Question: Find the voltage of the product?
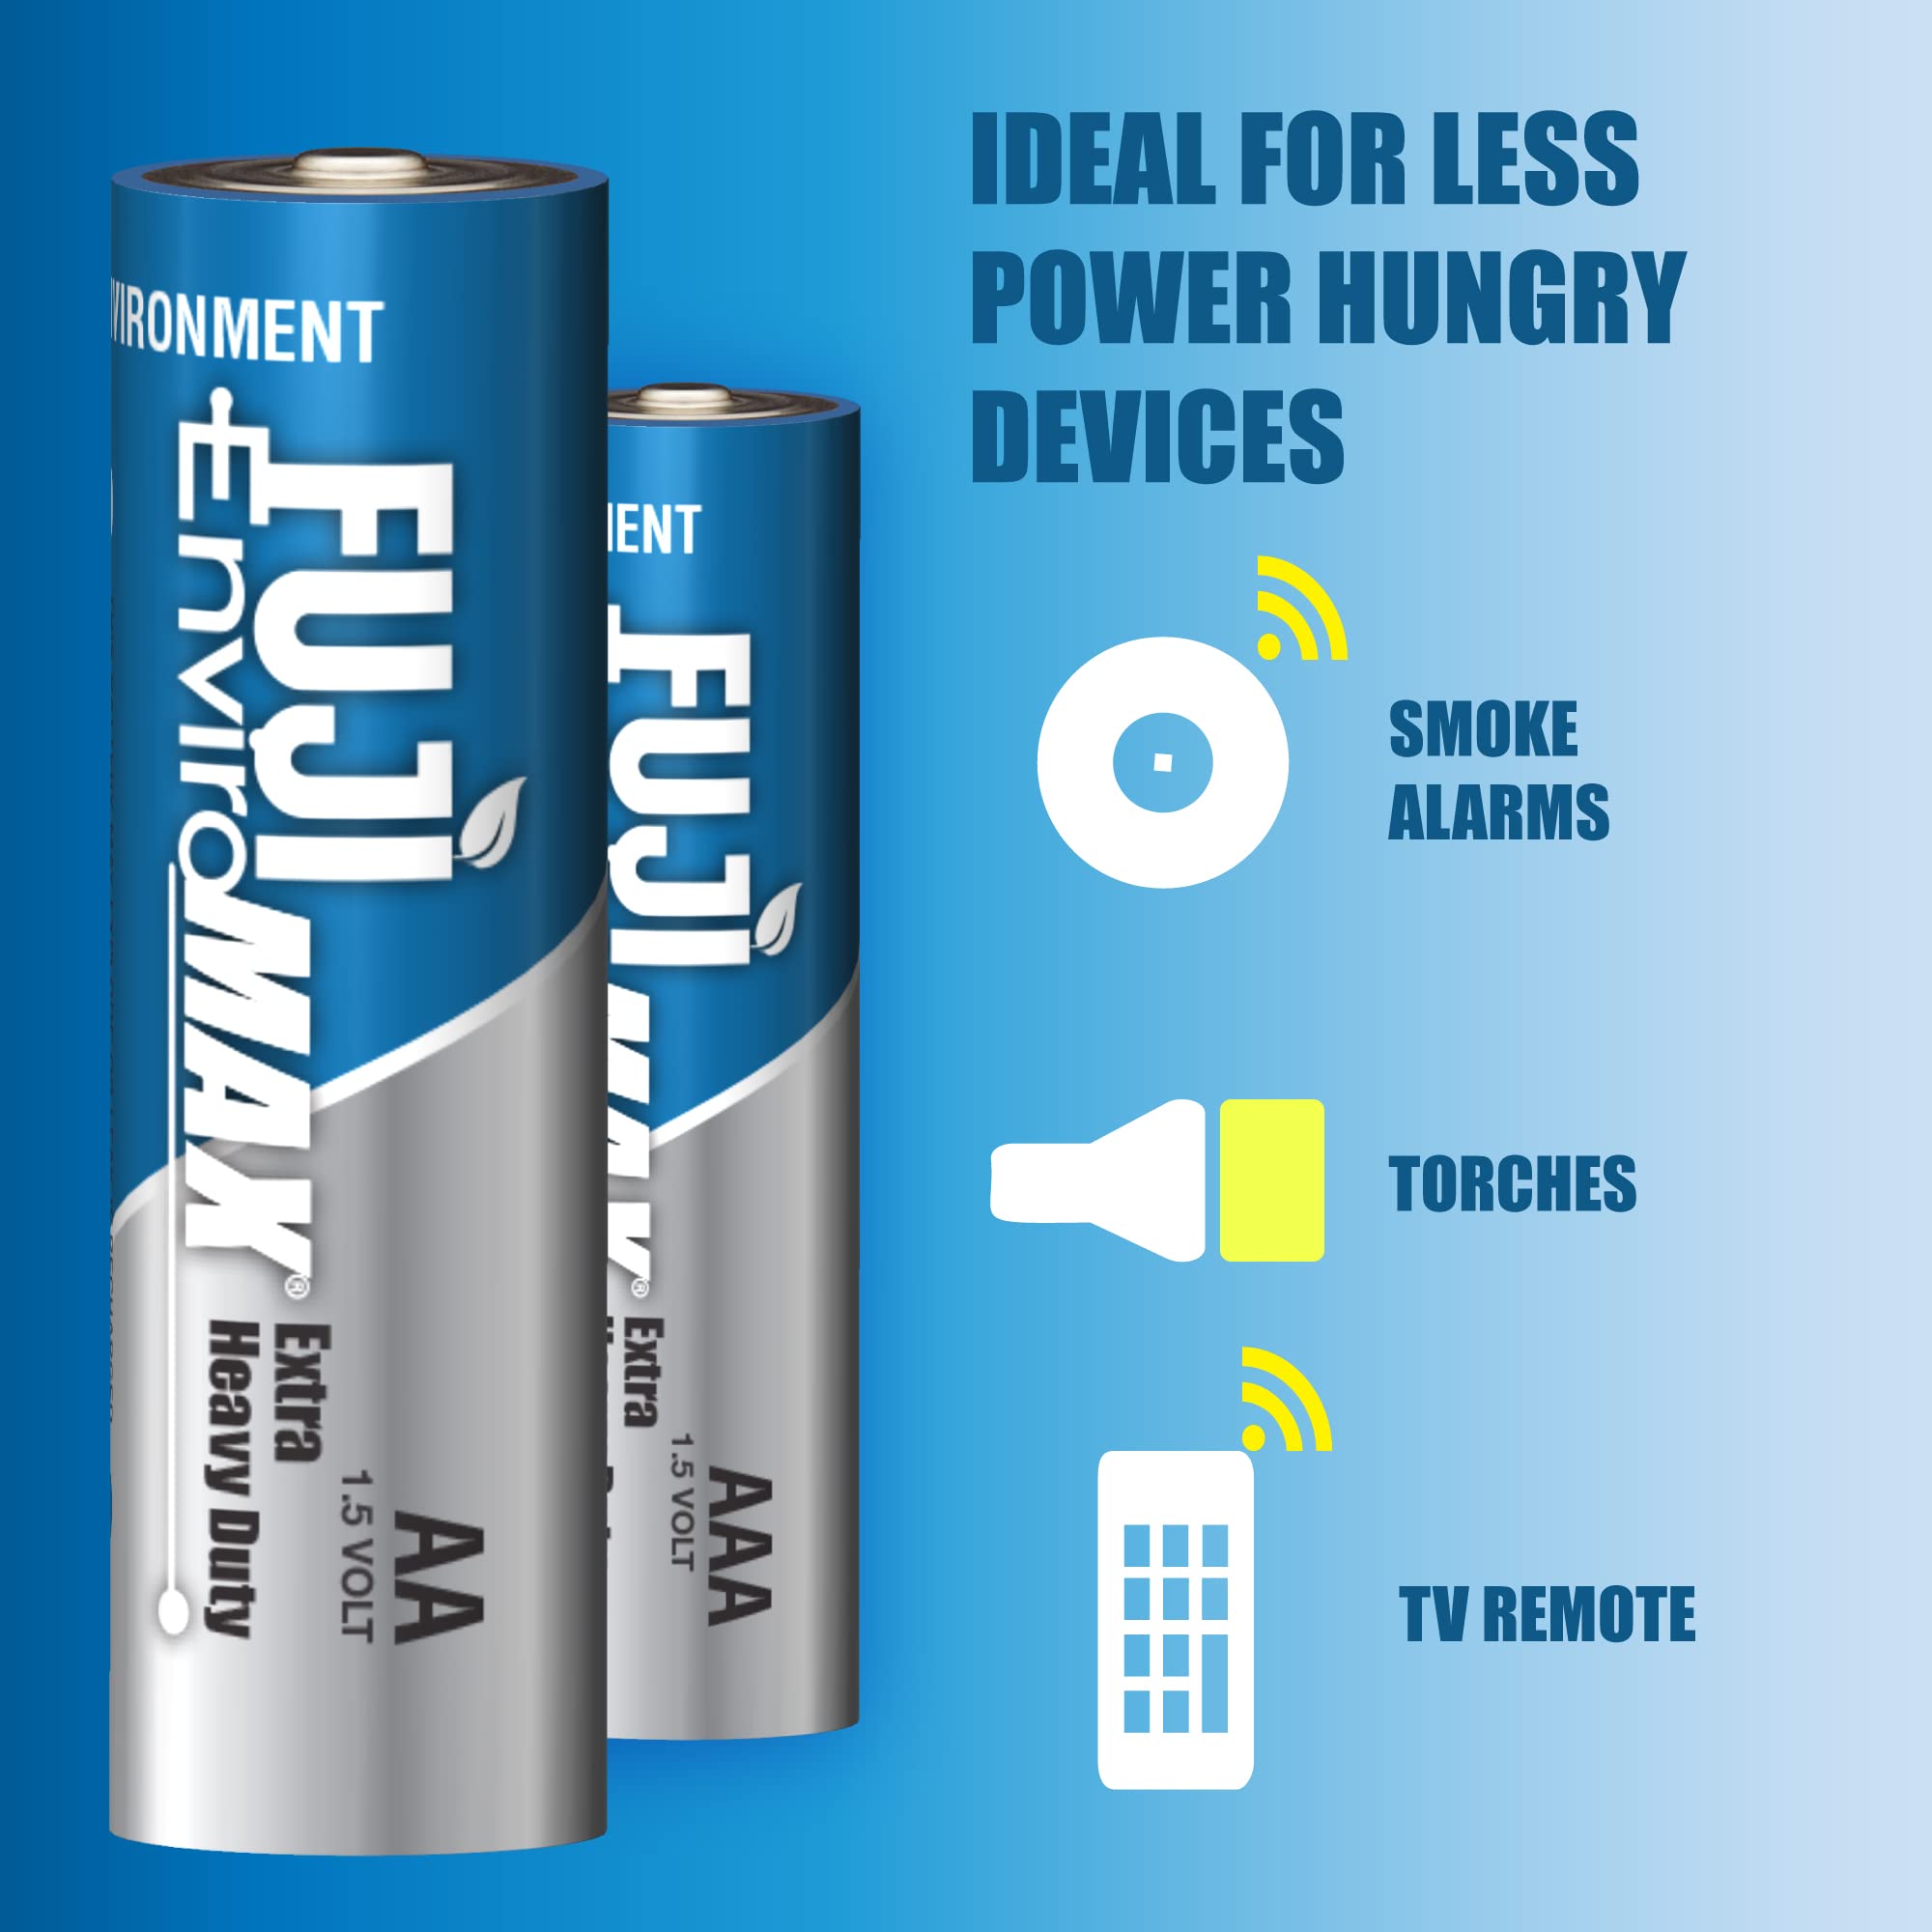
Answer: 1.5 volt